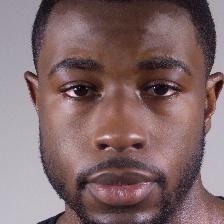
Label: faces